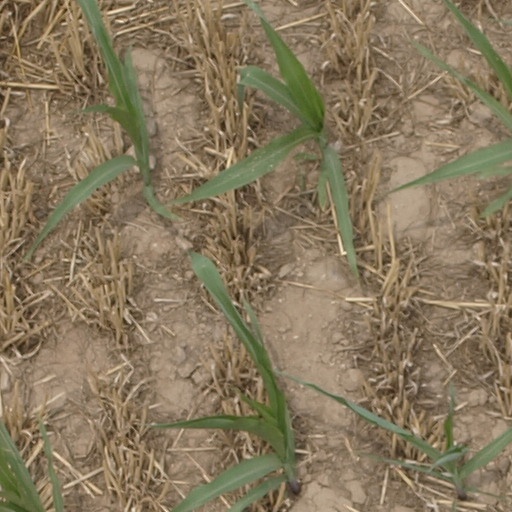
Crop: maize; corn